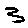
Label: 3